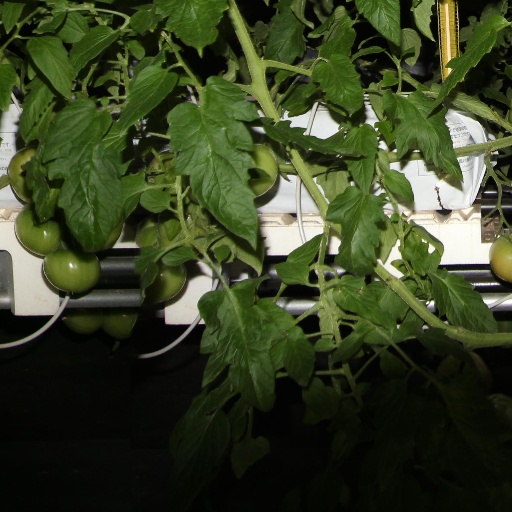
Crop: tomato